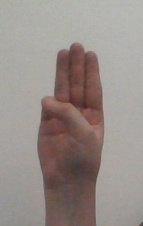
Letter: thaa